Les Sylphides

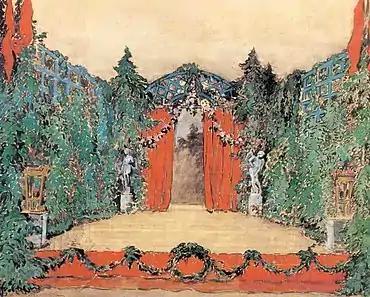
1909 set design by Alexandre Benois

"Chopiniana", staged by Fokine, had a different musical composition. Also, "Chopiniana" was originally a compilation of dramatic or character dances set to Chopin's piano music. The Glazunov suite upon which this original version was based had only four Chopin pieces; Fokine wanted to use a waltz as an addition to the suite and was able to get Glazunov to orchestrate this to create his ballet, also called "Chopiniana".